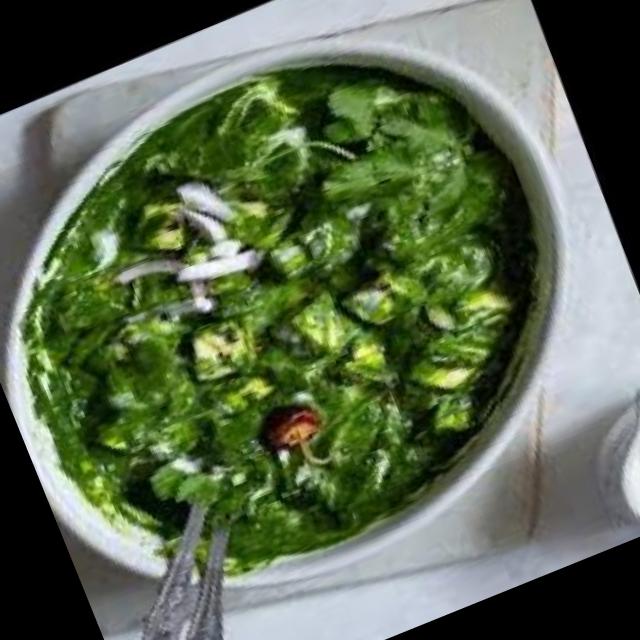
Dish: palak_paneer